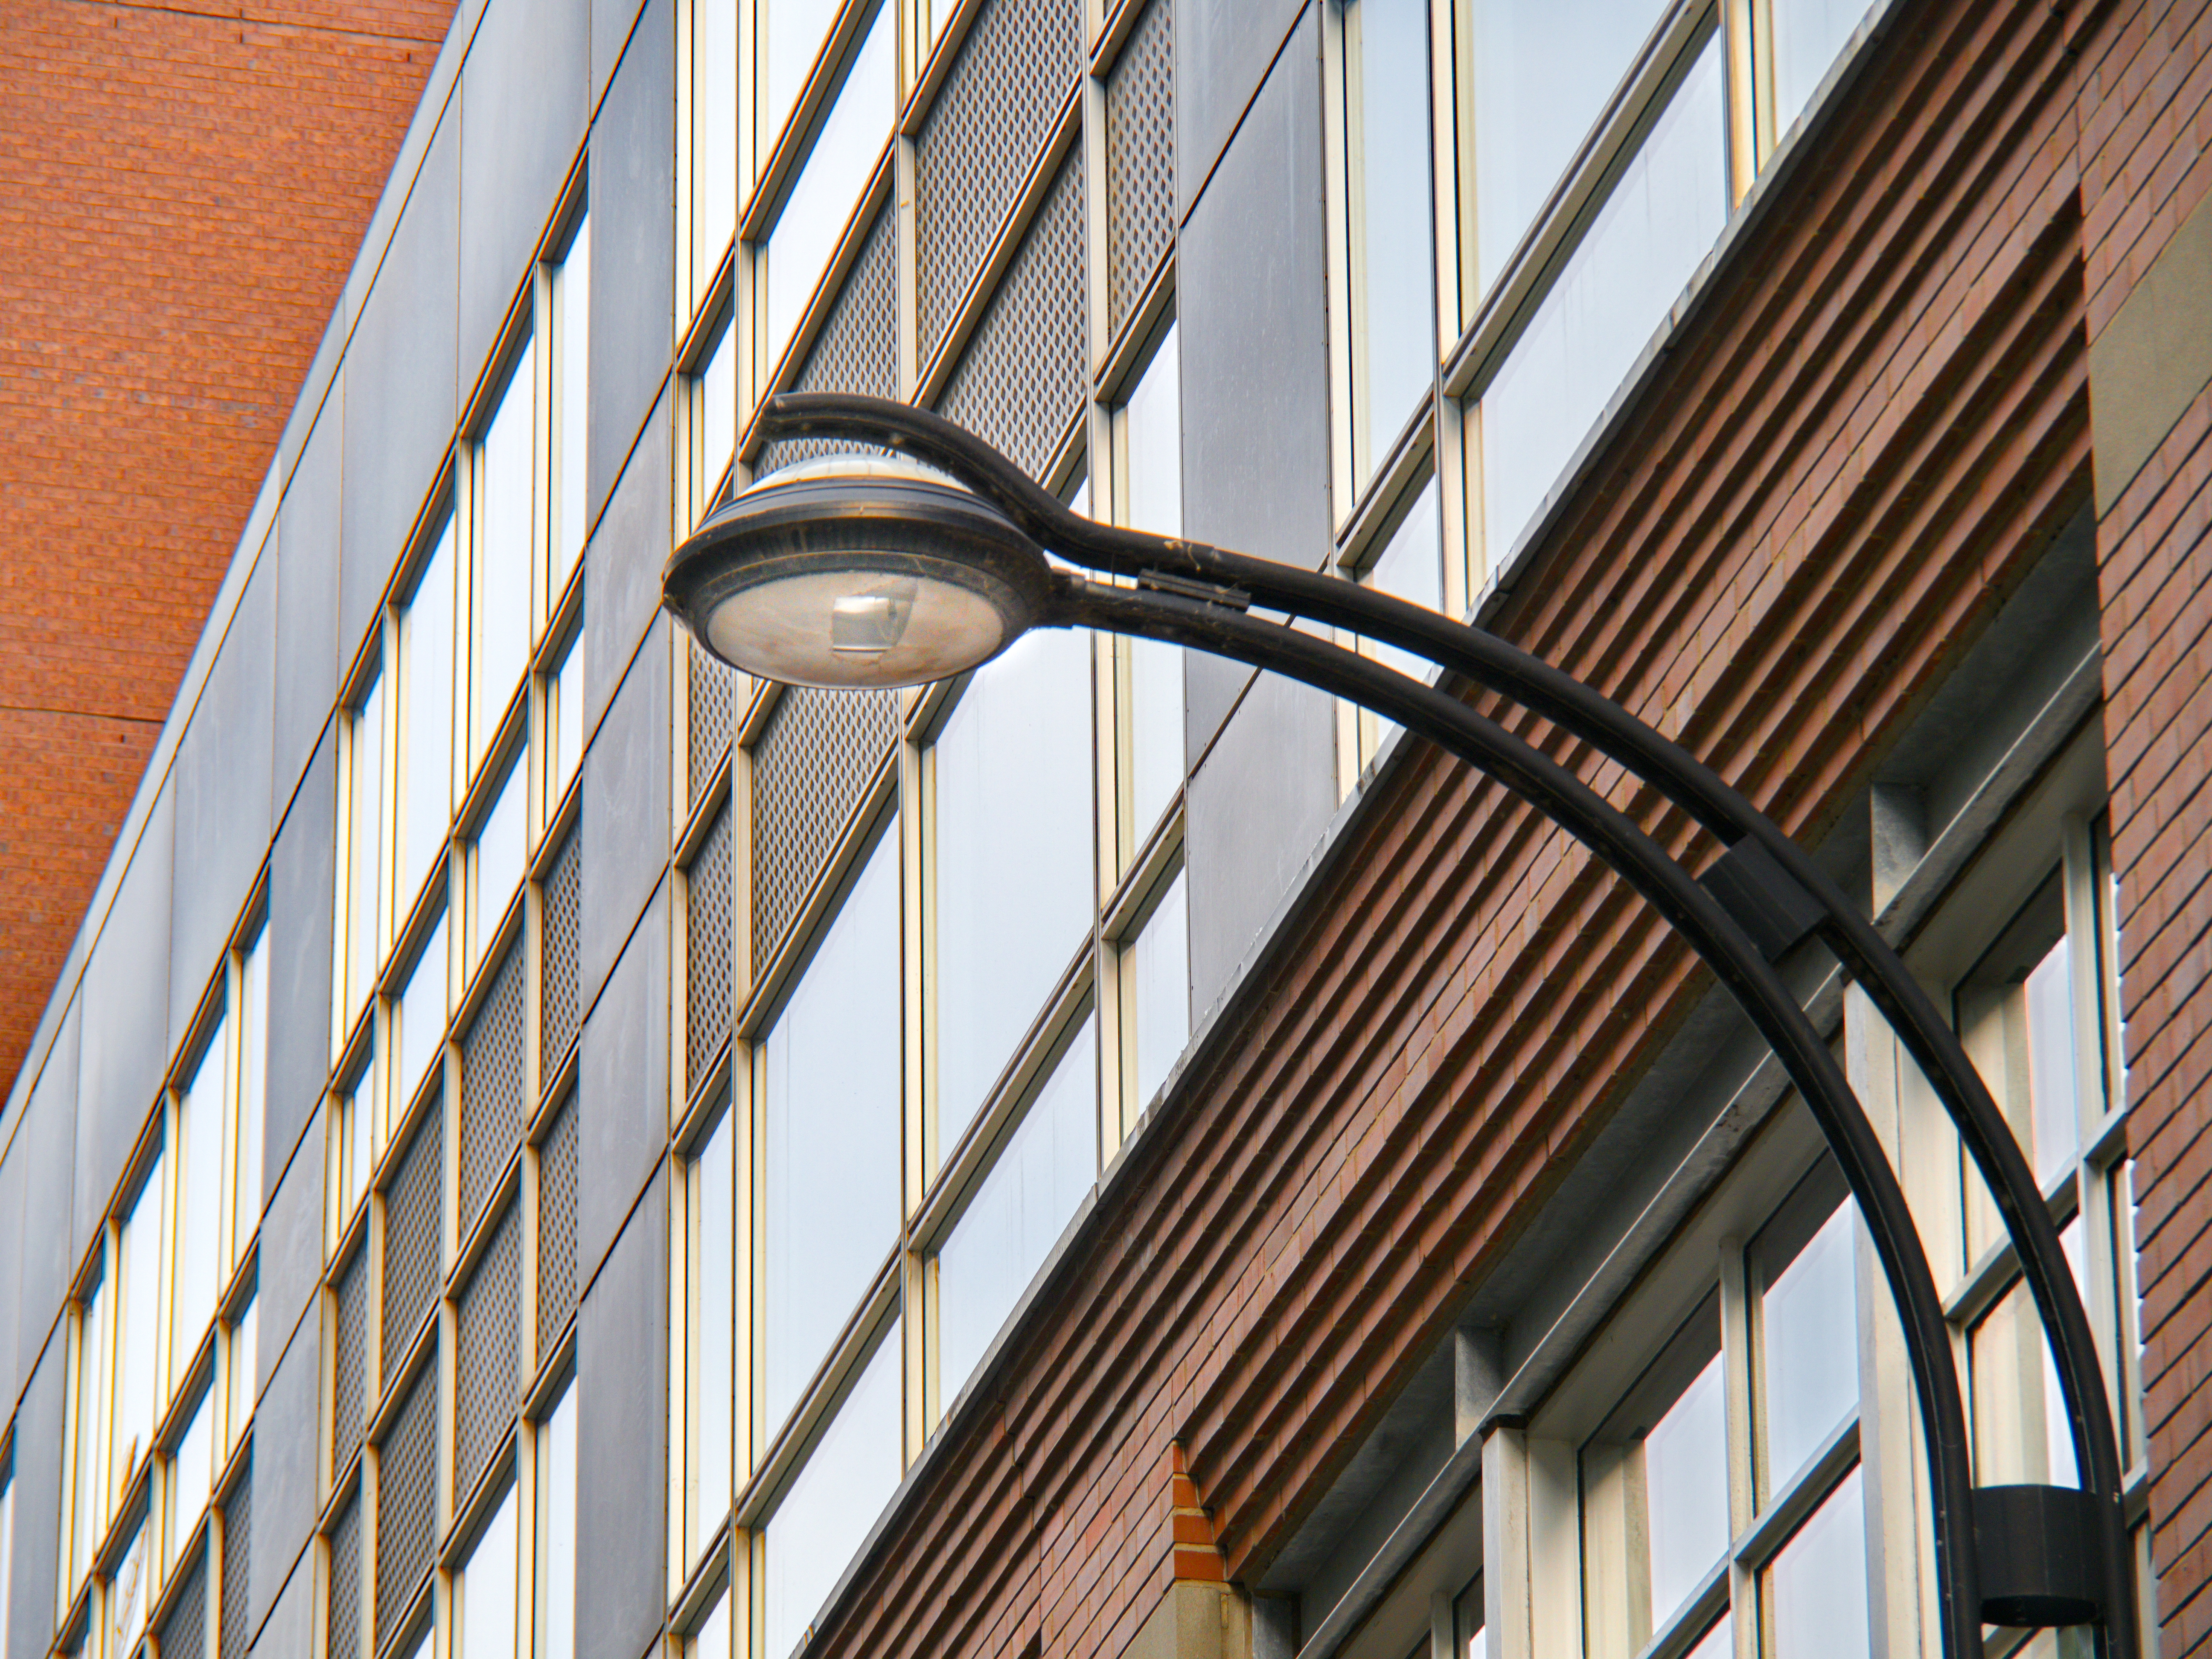
iron, architecture, line, metal, brick, Material property, wood, steel, daylighting, electrical wiring, building, window, facade, pattern, symmetry, arch, electrical supply, pipe